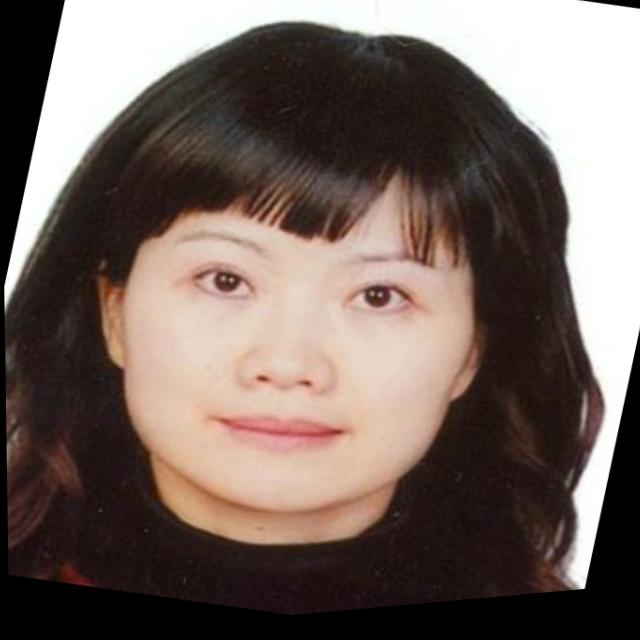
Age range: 21-44